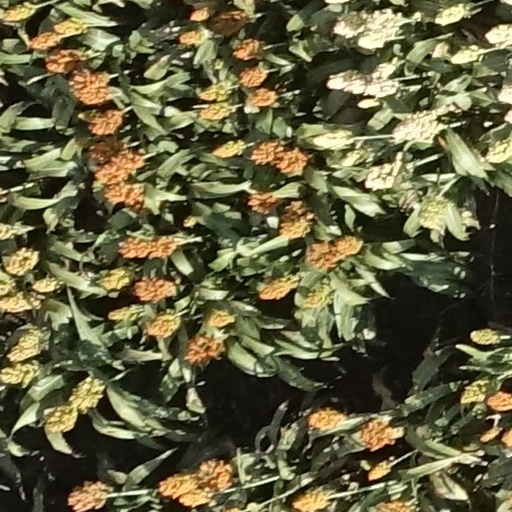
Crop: sorghum